Mable Lee

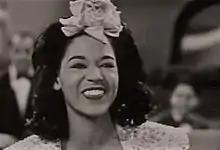
Lee c. 1945.

Mable Lee (August 2, 1921 – February 7, 2019), sometimes spelled Mabel Lee, was an American jazz tap dancer, singer, and entertainer. Lee appeared on Broadway, at the Apollo Theater, and was known as "Queen of the Soundies" due to her numerous performances in the films.